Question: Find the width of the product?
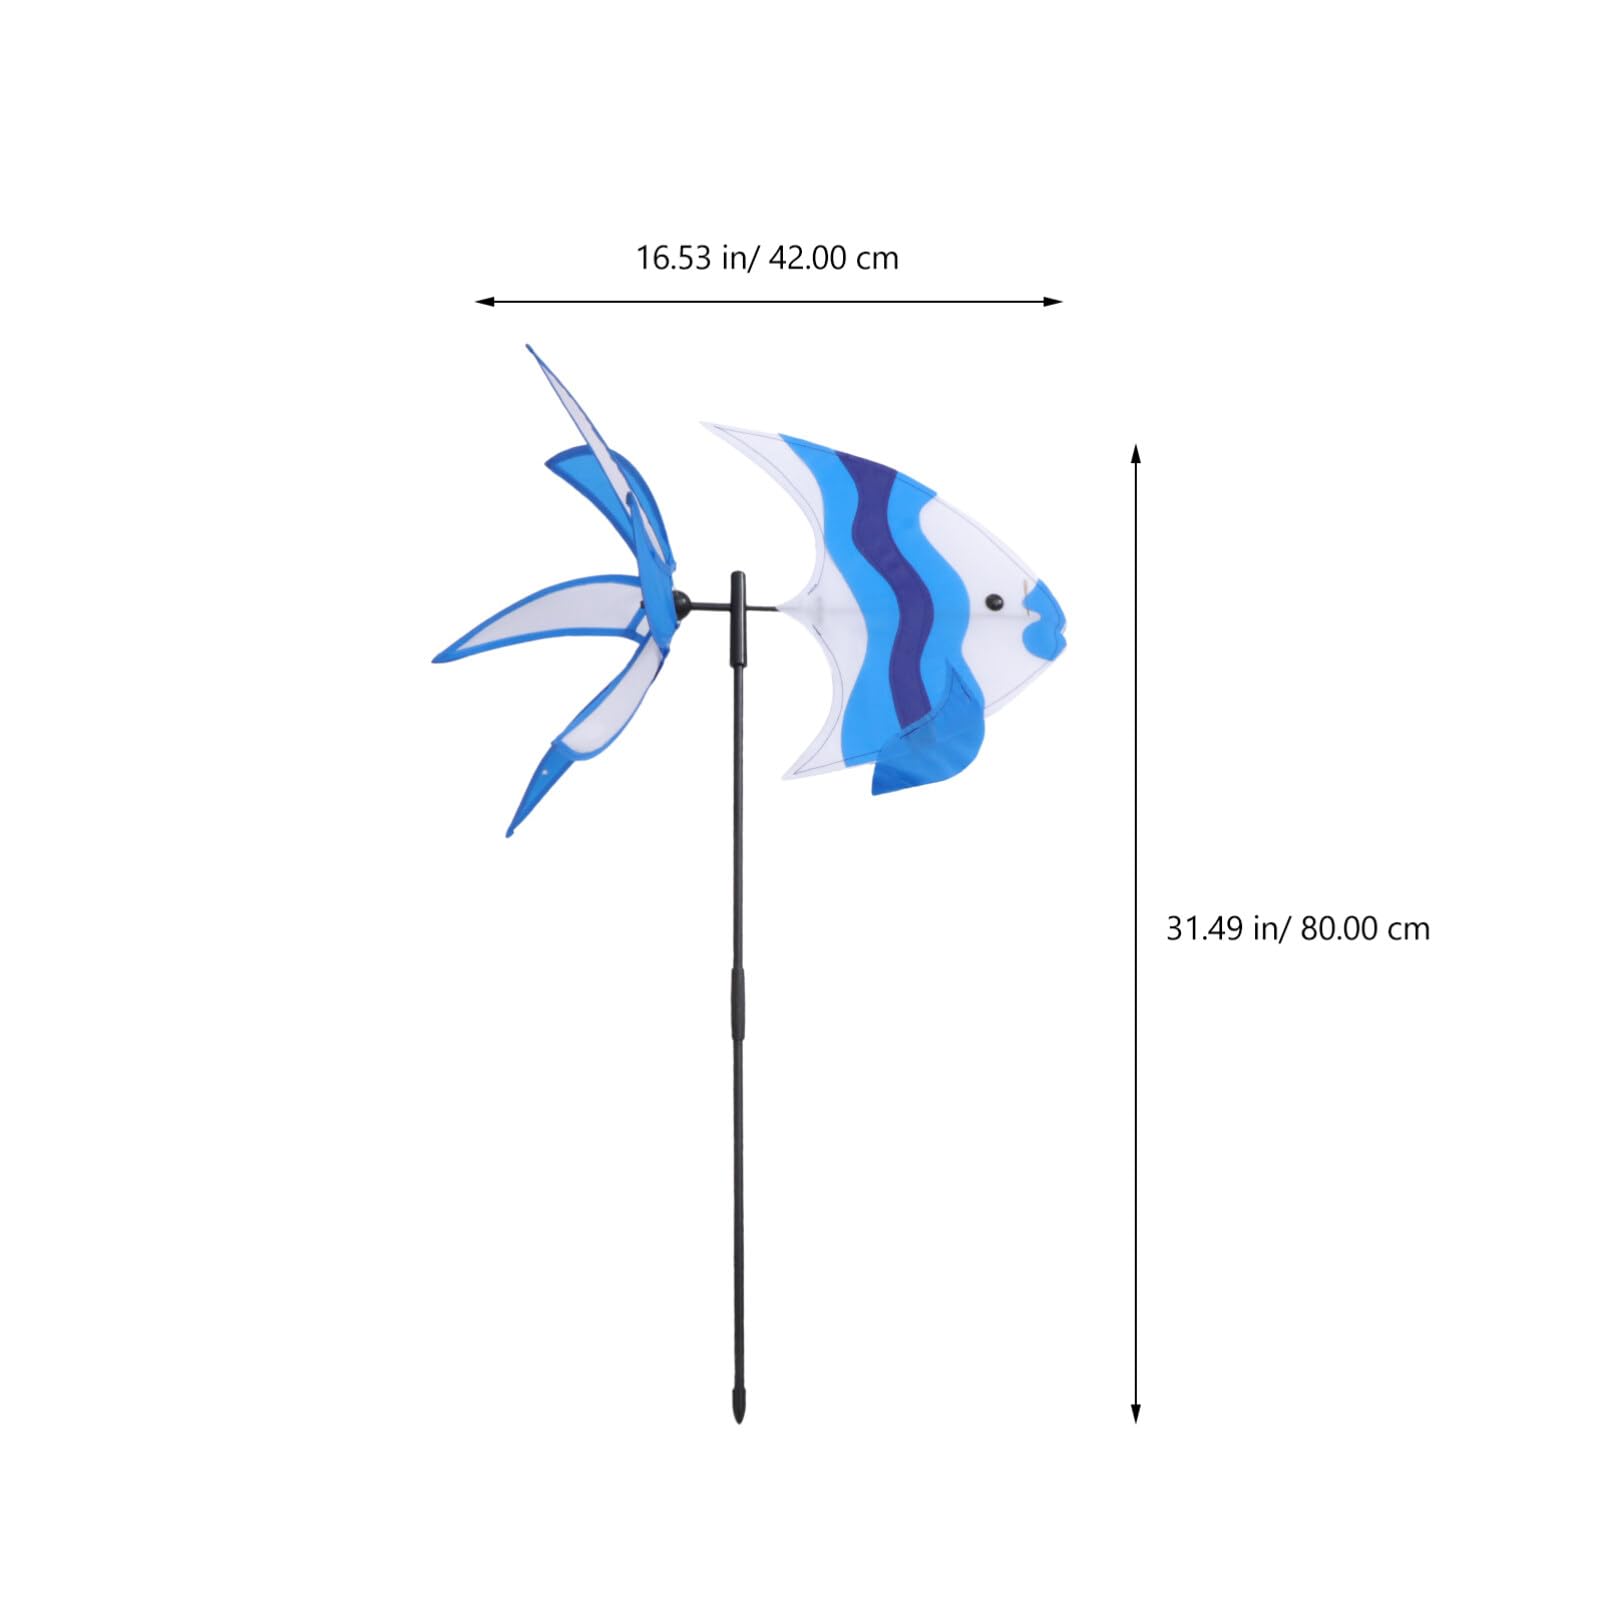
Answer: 42.0 centimetre